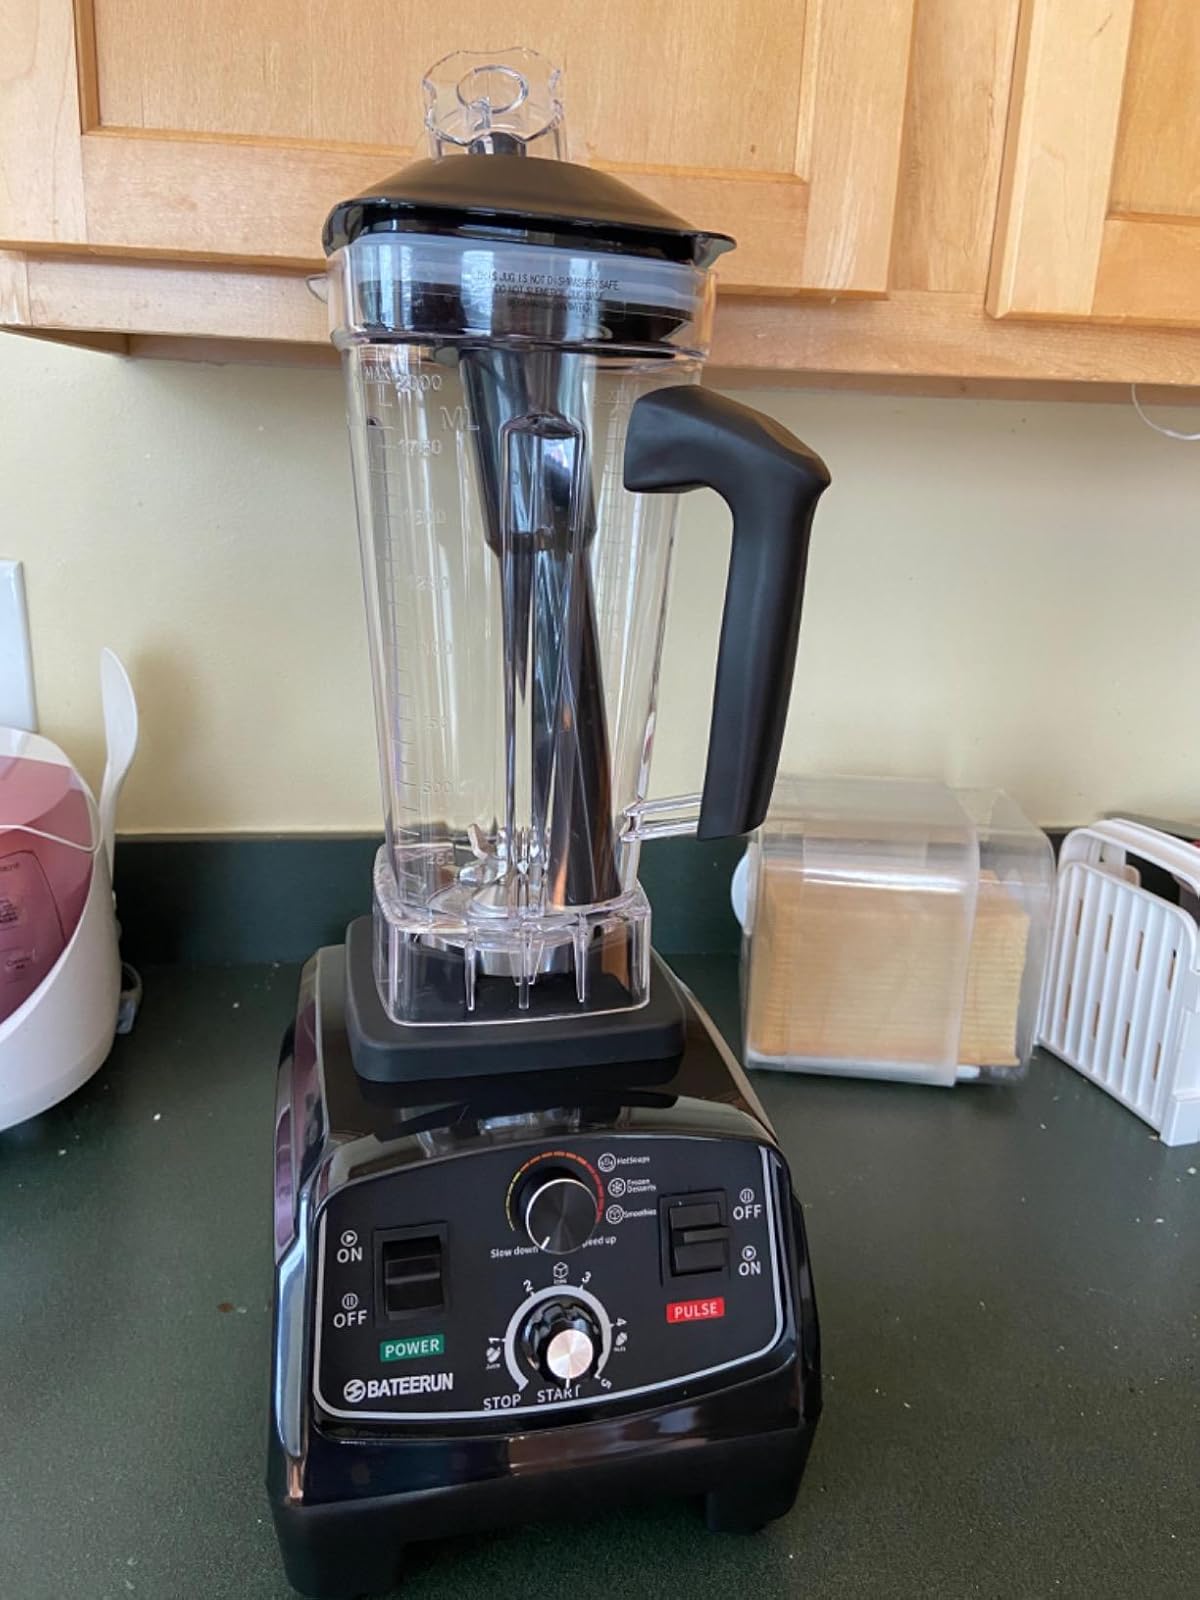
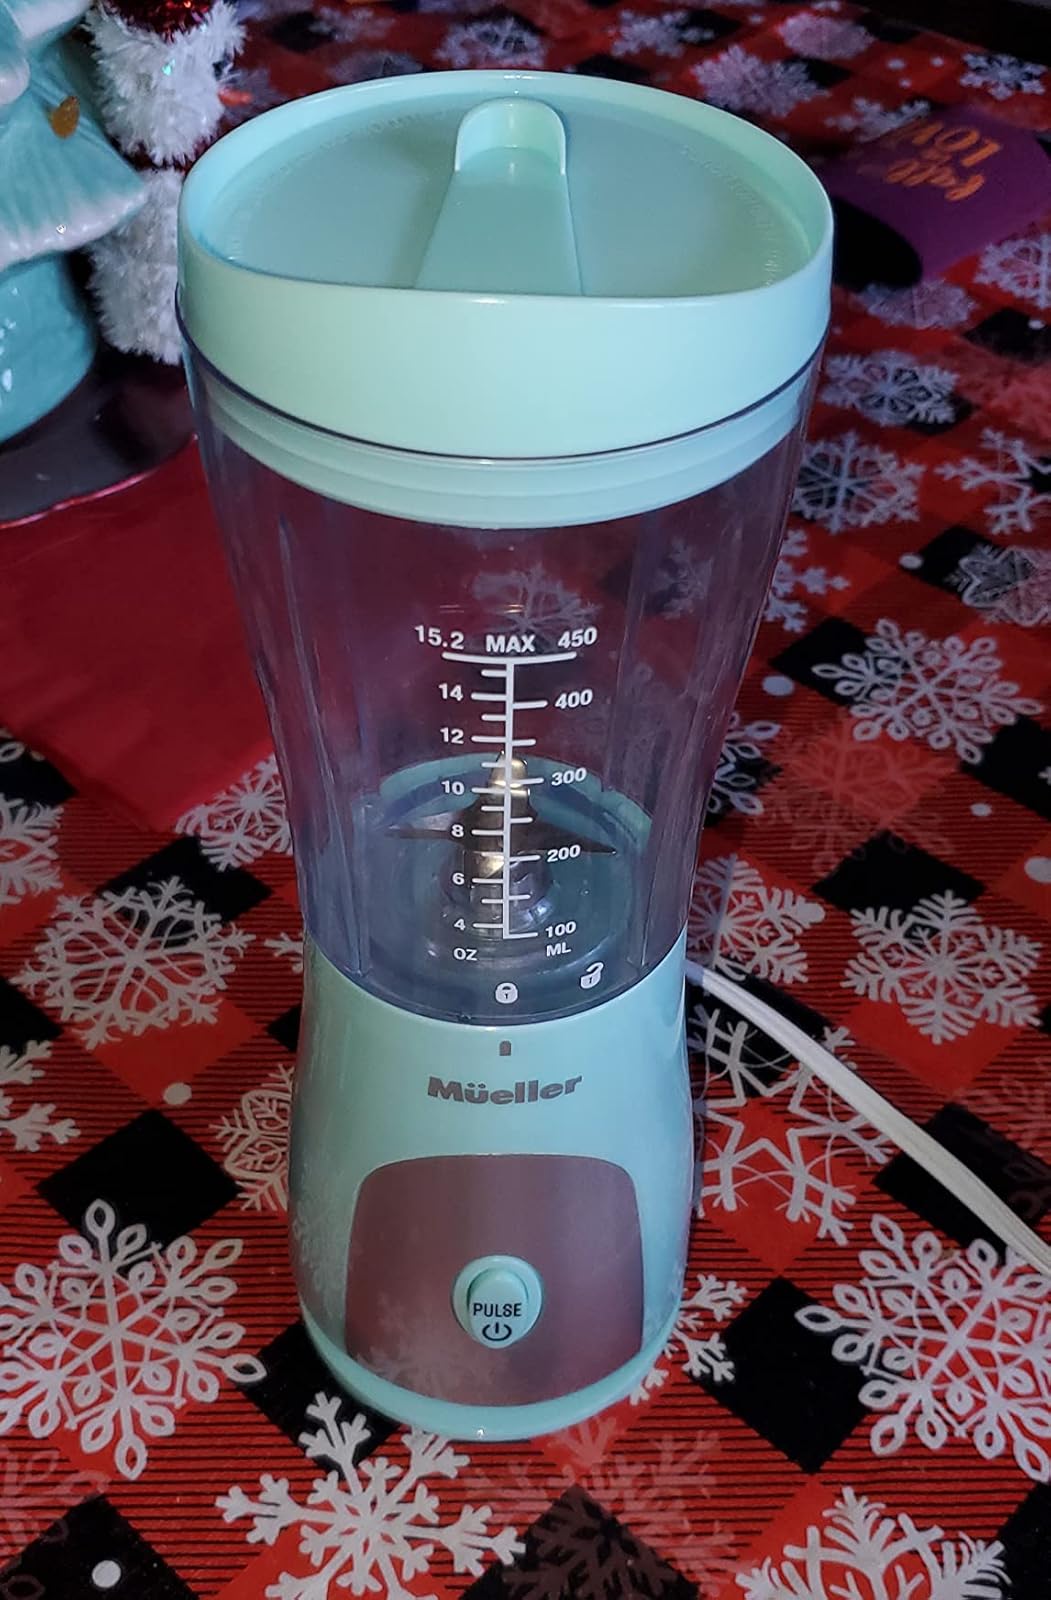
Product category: items_blender
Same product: no